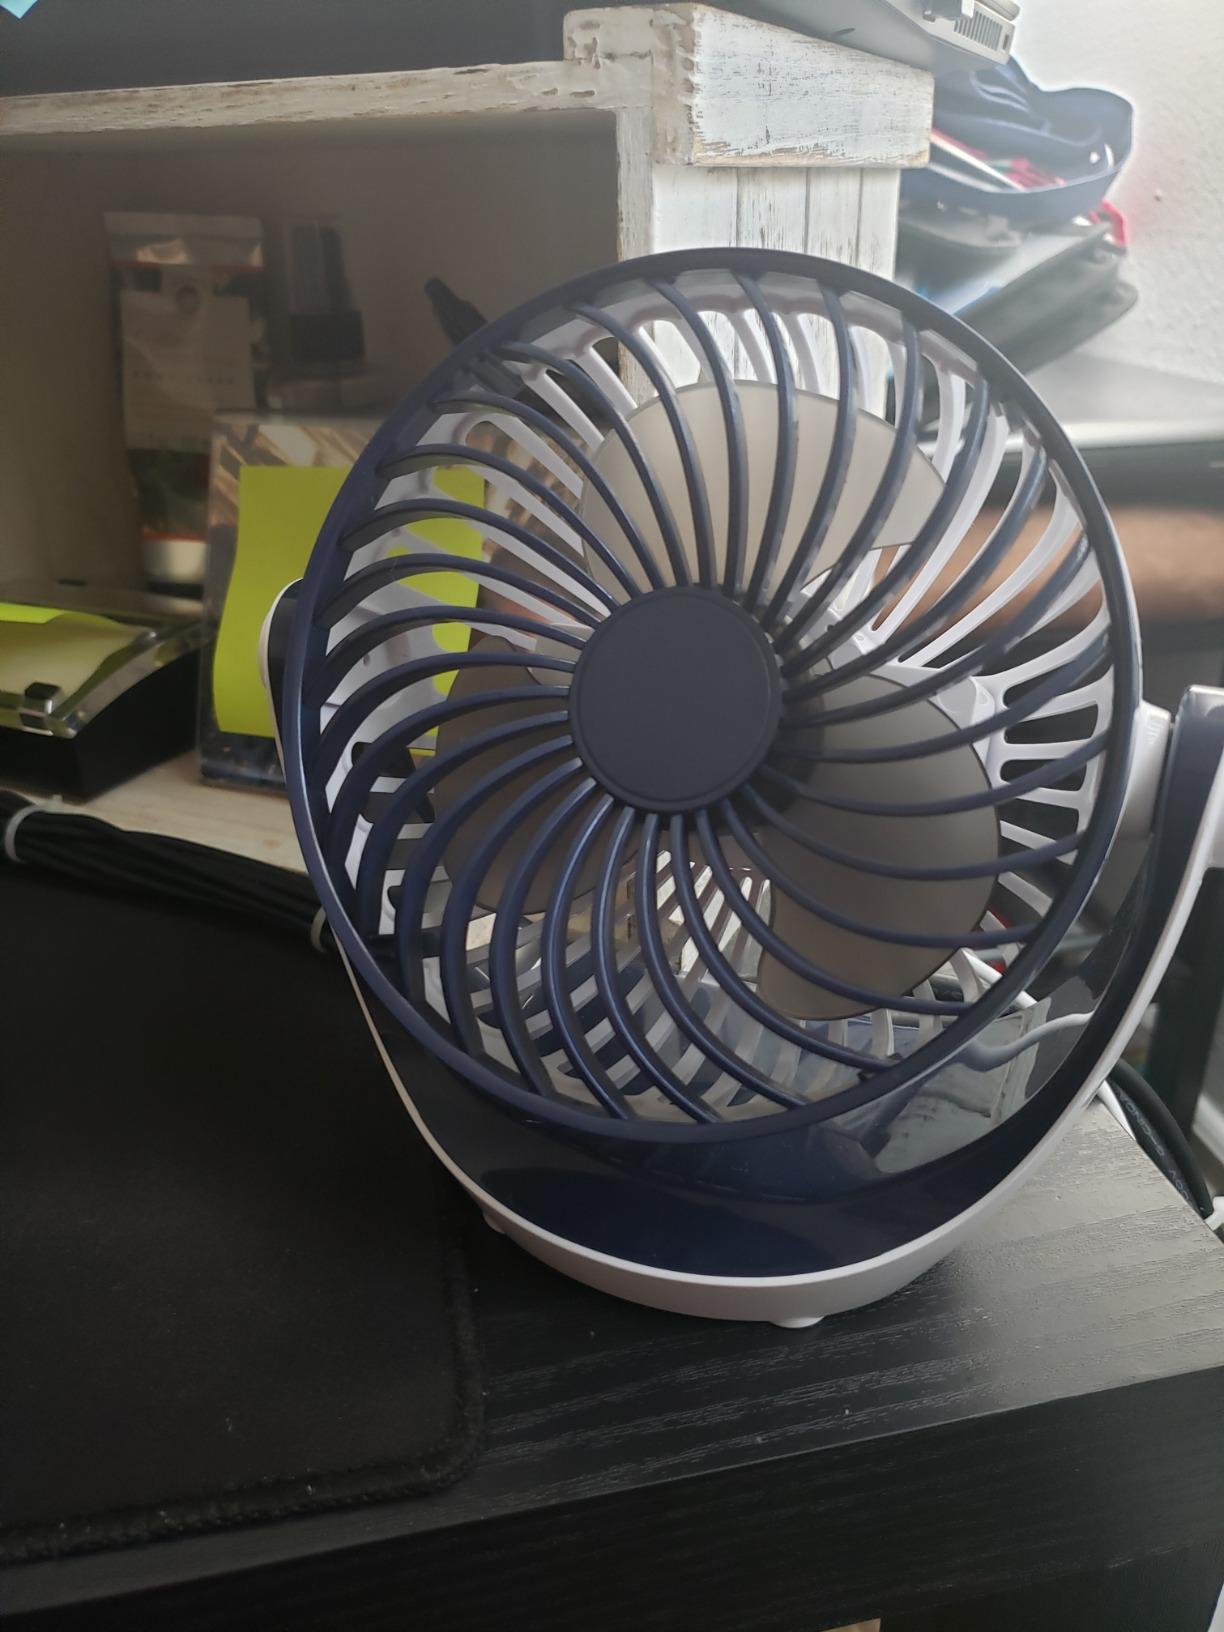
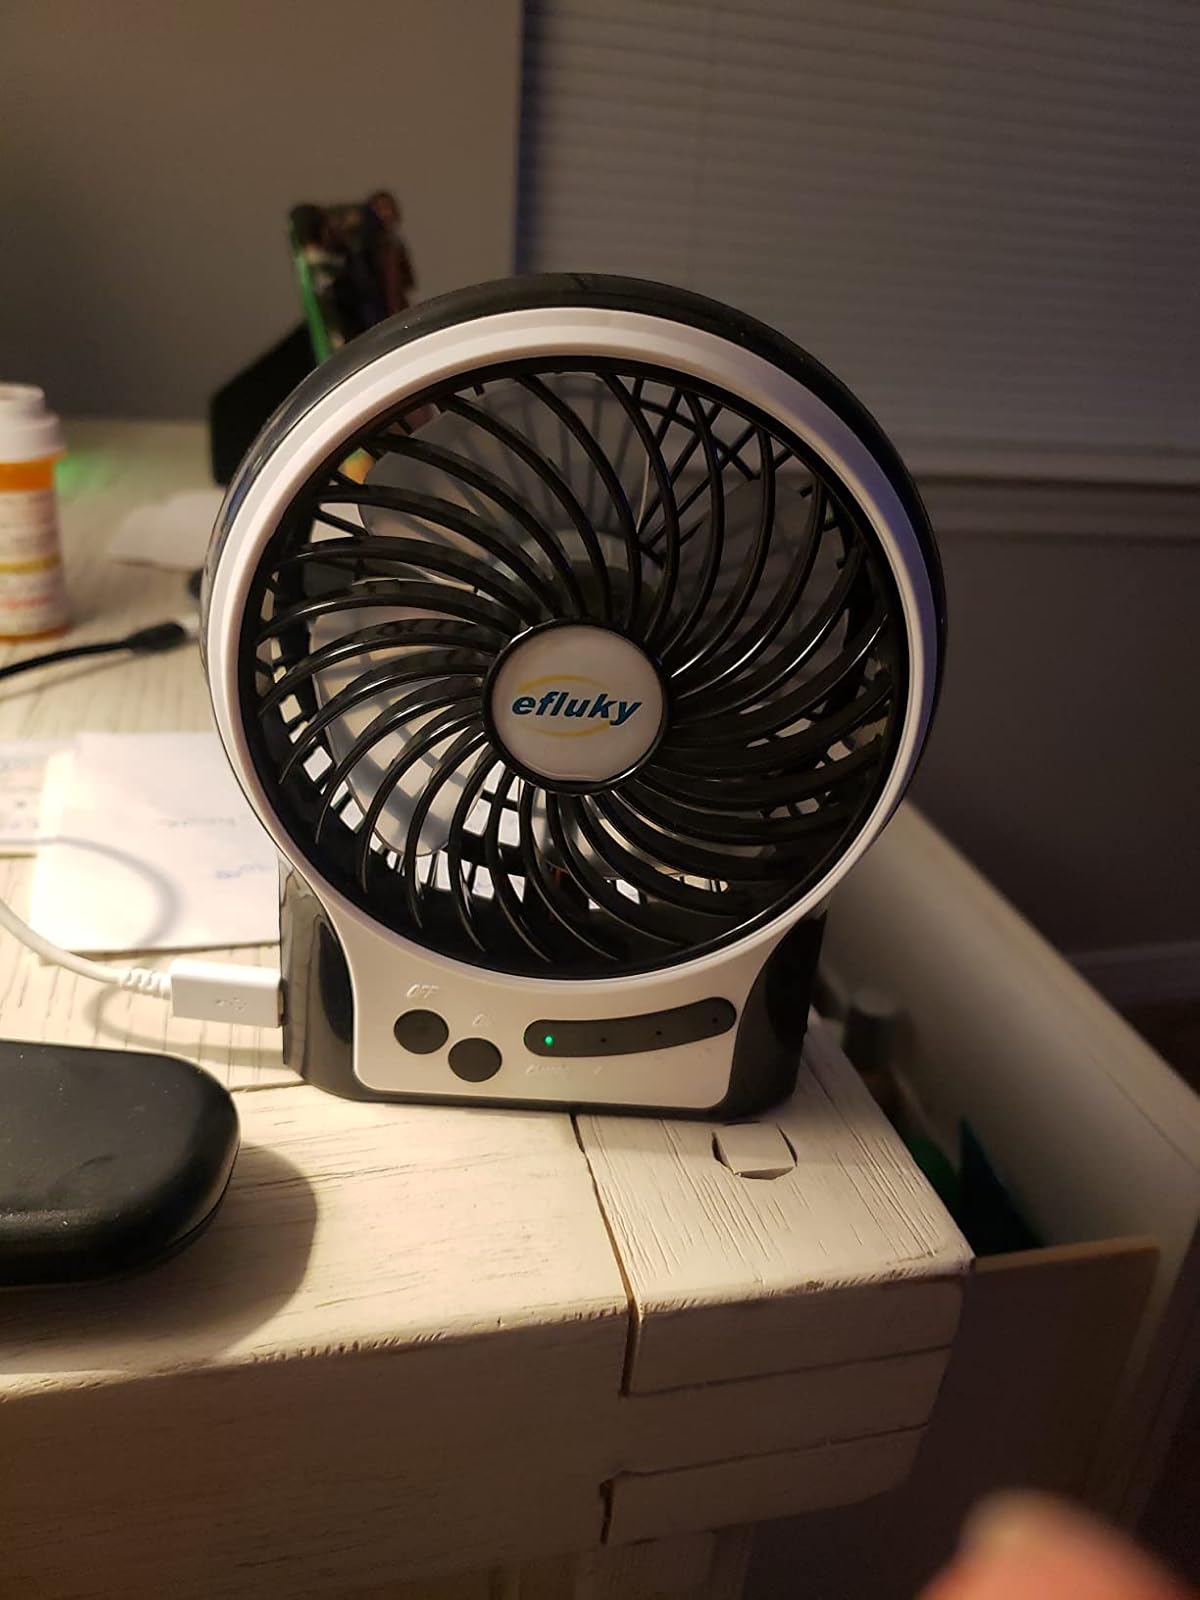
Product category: fan
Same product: no